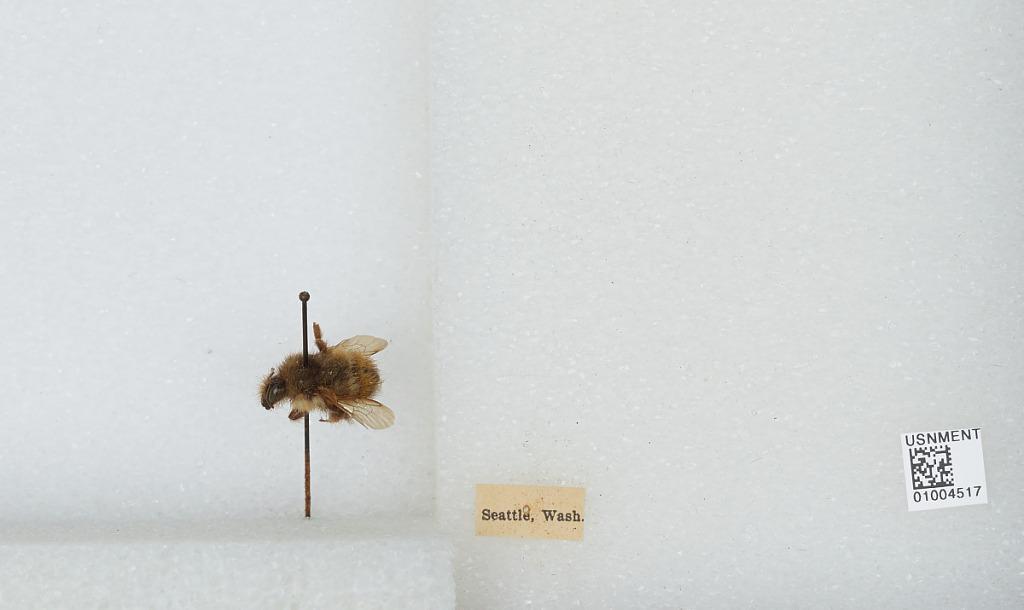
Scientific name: Bombus (Pyrobombus) flavifrons Cresson
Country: United States
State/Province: Washington
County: King
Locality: Seattle
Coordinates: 47.6097, -122.333